Histamenon

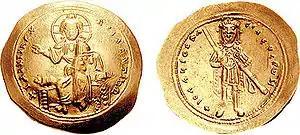
"Histamenon" of Emperor Isaac I Komnenos (r. 1057–1059), with its by then characteristic concave form

Histamenon ("histámenon [nómisma]" ) was the name given to the gold Byzantine "solidus" when the slightly lighter "tetarteron" was introduced in the 960s. To distinguish the two, the "histamenon" was changed in form from the original "solidus", becoming wider and thinner, as well as concave (scyphate) in form. Later usually shortened to stamenon, it was discontinued after 1092. In the 12th and 13th centuries, the name "stamenon" came to be applied to the concave billon and copper "trachea" coins.